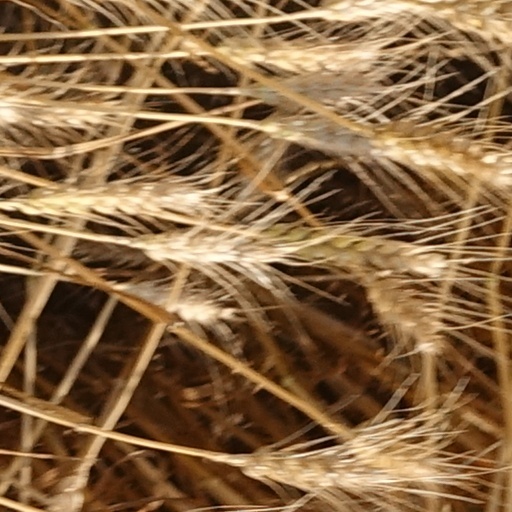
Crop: wheat